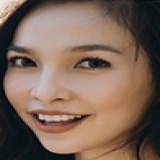
ca sĩ Hiền Thục